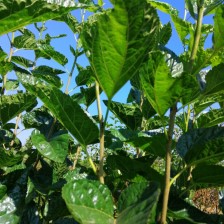
Variety: BlackOodTurkey